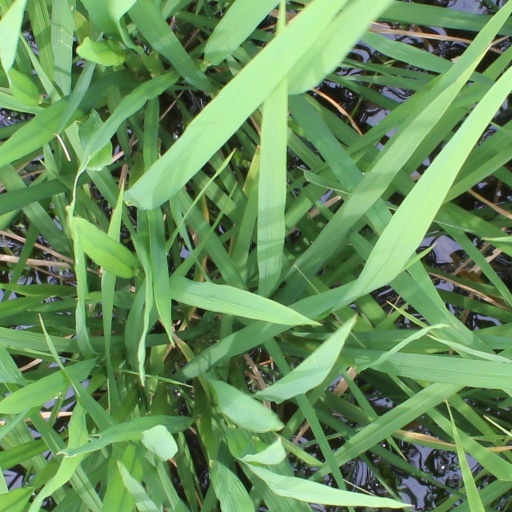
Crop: rice